Sale, Greater Manchester

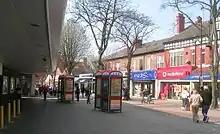
The main thoroughfare of Sale shopping centre

The Manchester, South Junction and Altrincham Railway opened in 1849, and led to the middle classes using Sale as a commuter town, a residence away from their place of work. This resulted in Sale's population more than tripling by the end of the 19th century. The land in Sale Moor was the cheapest in the town because the soil was poor and difficult to cultivate, which was part of the reason the area was common land until the early 19th century. However, when the railway opened, Sale Moor was close to the station and became the most expensive area in Sale. Villas were built in Sale Moor, and a few in Ashton upon Mersey as the demand for land increased. They were often decorated with stained glass or different coloured bricks in an attempt to make them "mansions in miniature" for the aspiring middle class.